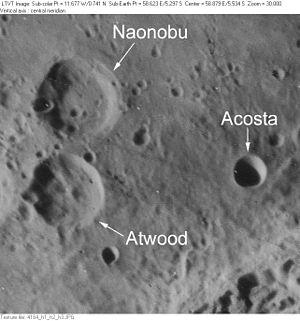
Naonobu est un cratère d'impact sur la face visible de la Lune. Le nom fut officiellement adopté par l'Union astronomique internationale en 1976, en référence à Ajima Naonobu. Avant cette date, Nanonobu était identifié en tant que « Langrenus B », cratère satellite de Langrenus.